Inryō-ji

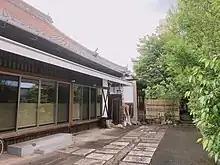

Inryō-ji ( is a Buddhist temple in Okayama City, Okayama Prefecture, Japan. It is also known as Inryo-ji, Inryou-ji, or Inryoji. It is a temple of the Myōshin-ji school of the Rinzai sect in Japanese Zen. The temple was founded in 1632 during the Edo period by Ikeda Tadakatsu (the former feudal lord of Okayama who ruled Bizen Province and four districts of Bitchū Province and undertook maintenance of Okayama Castle and expansion of the castle town).